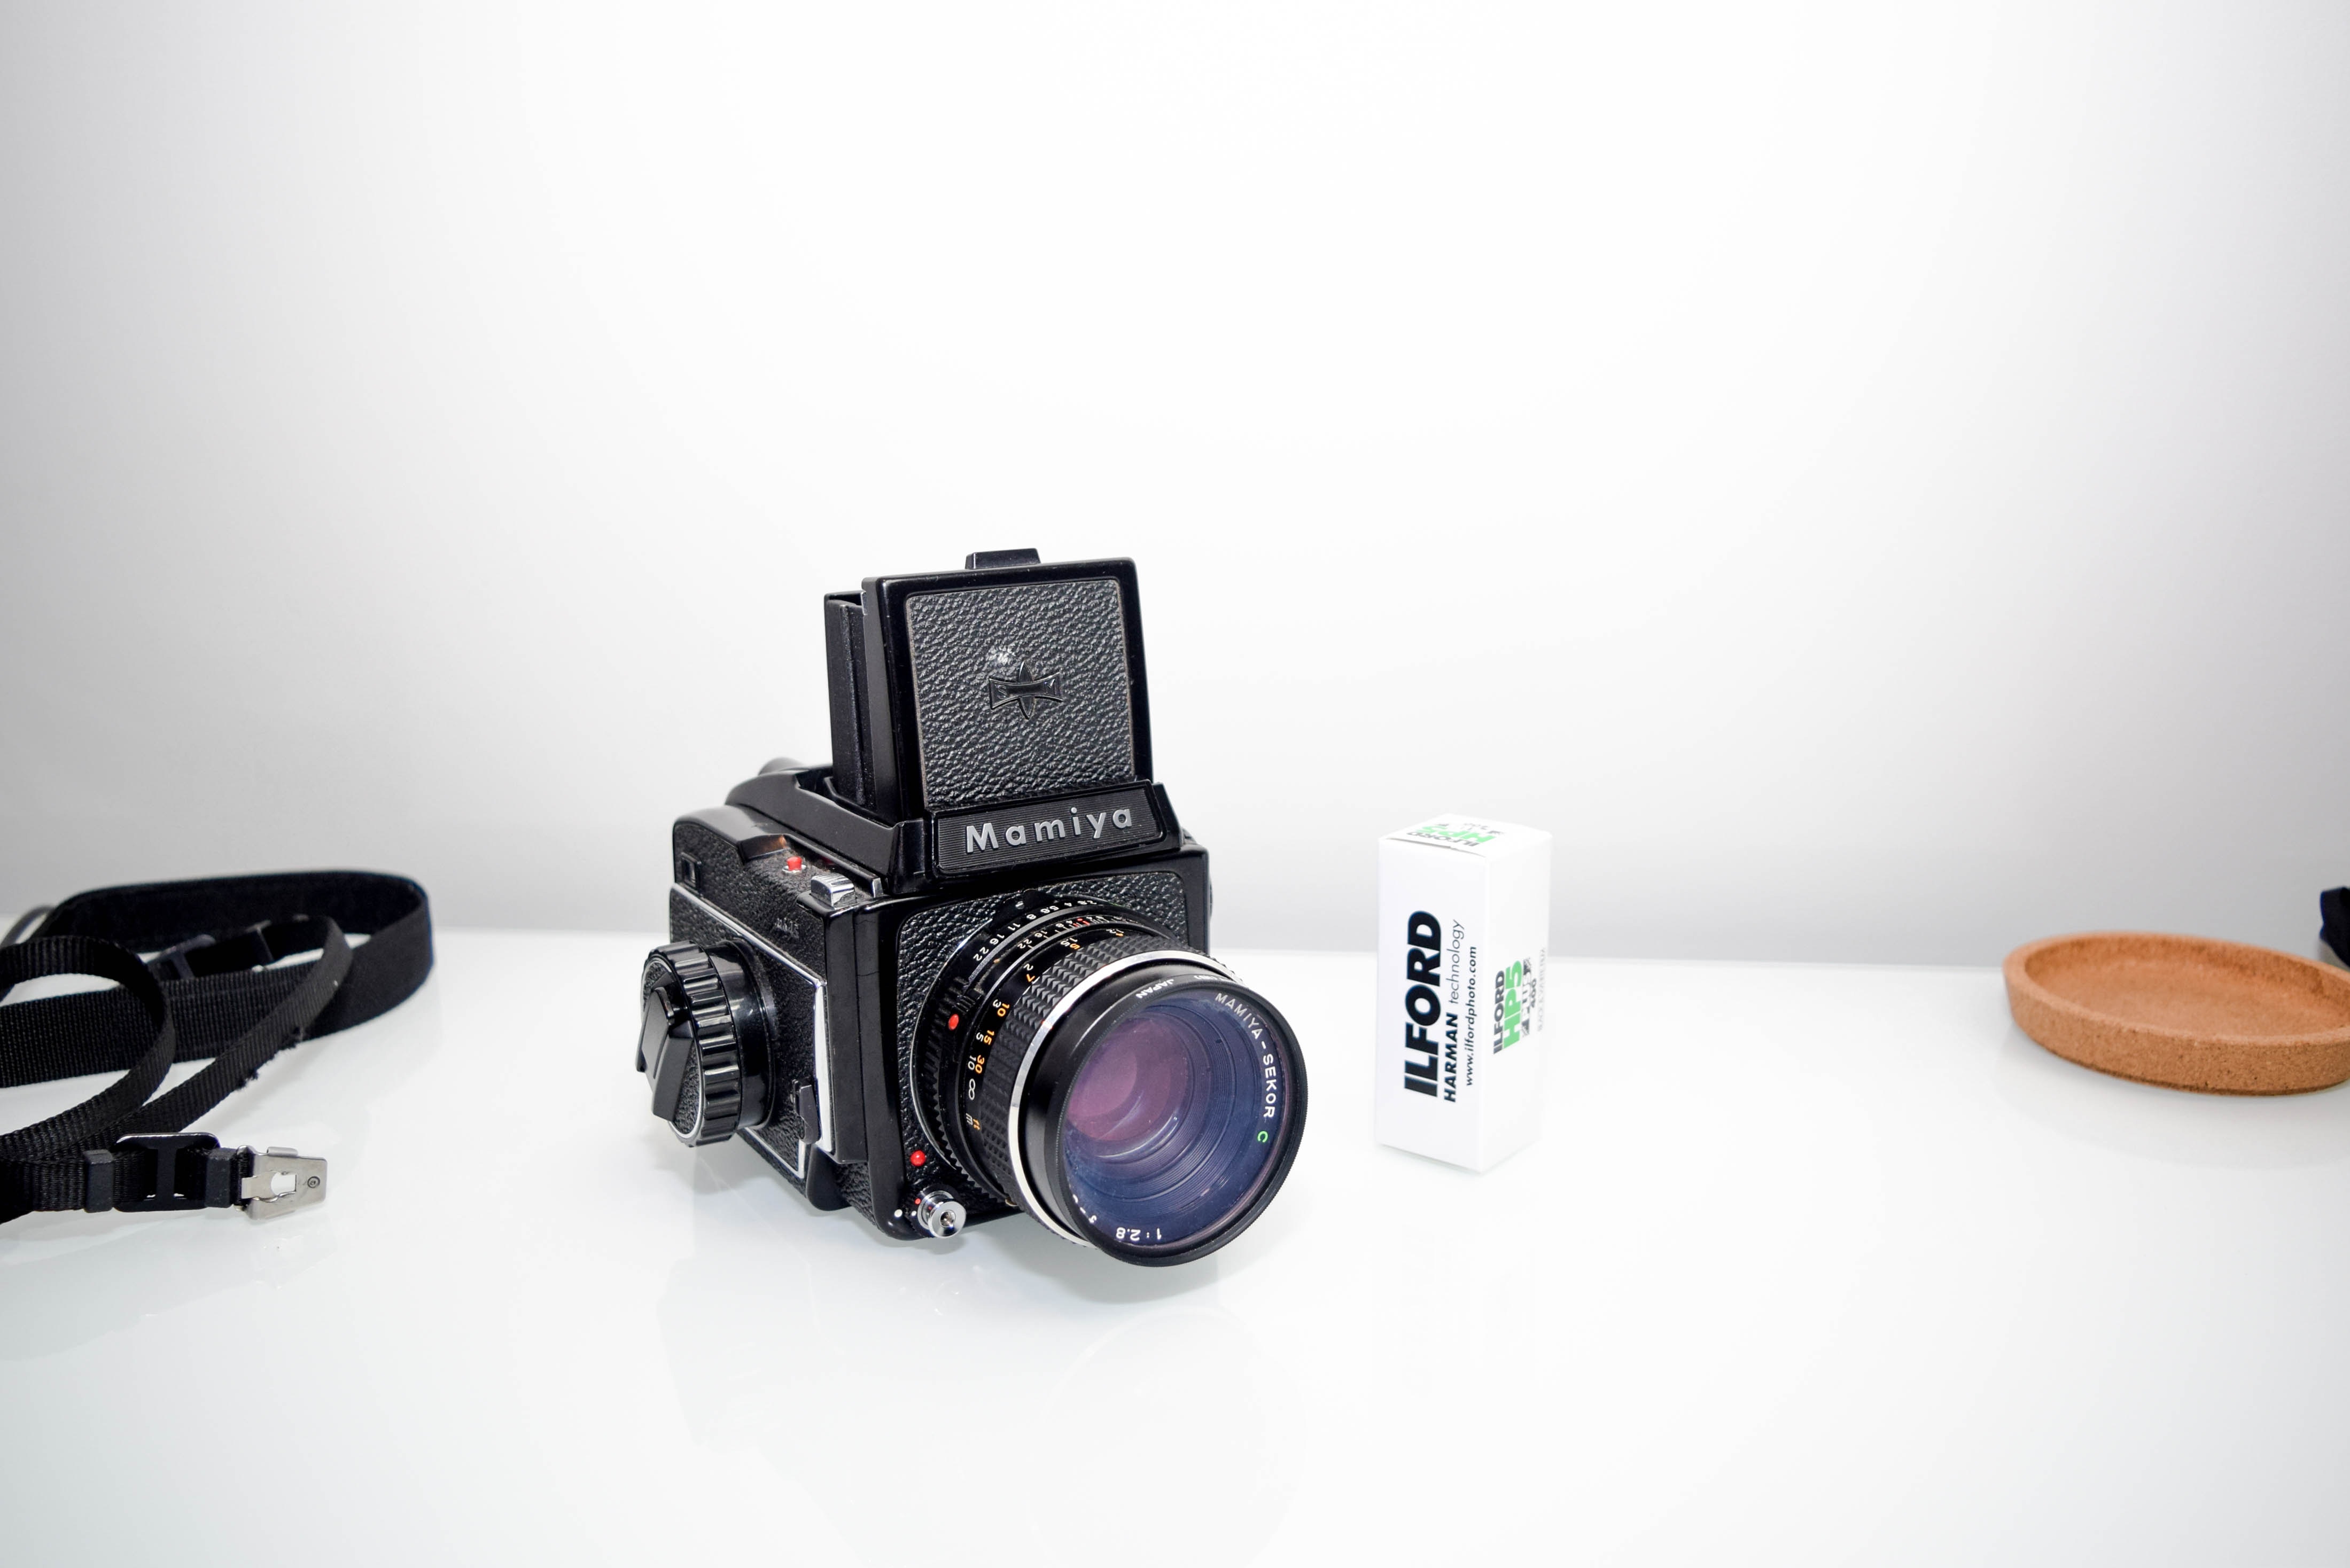
camera accessory, cameras optics, camera, product, digital camera, electronics, camera lens, lens, Point and shoot camera, reflex camera, Material property, single lens reflex camera, photography, flash, still life photography, mirrorless interchangeable lens camera, lens hood, film camera